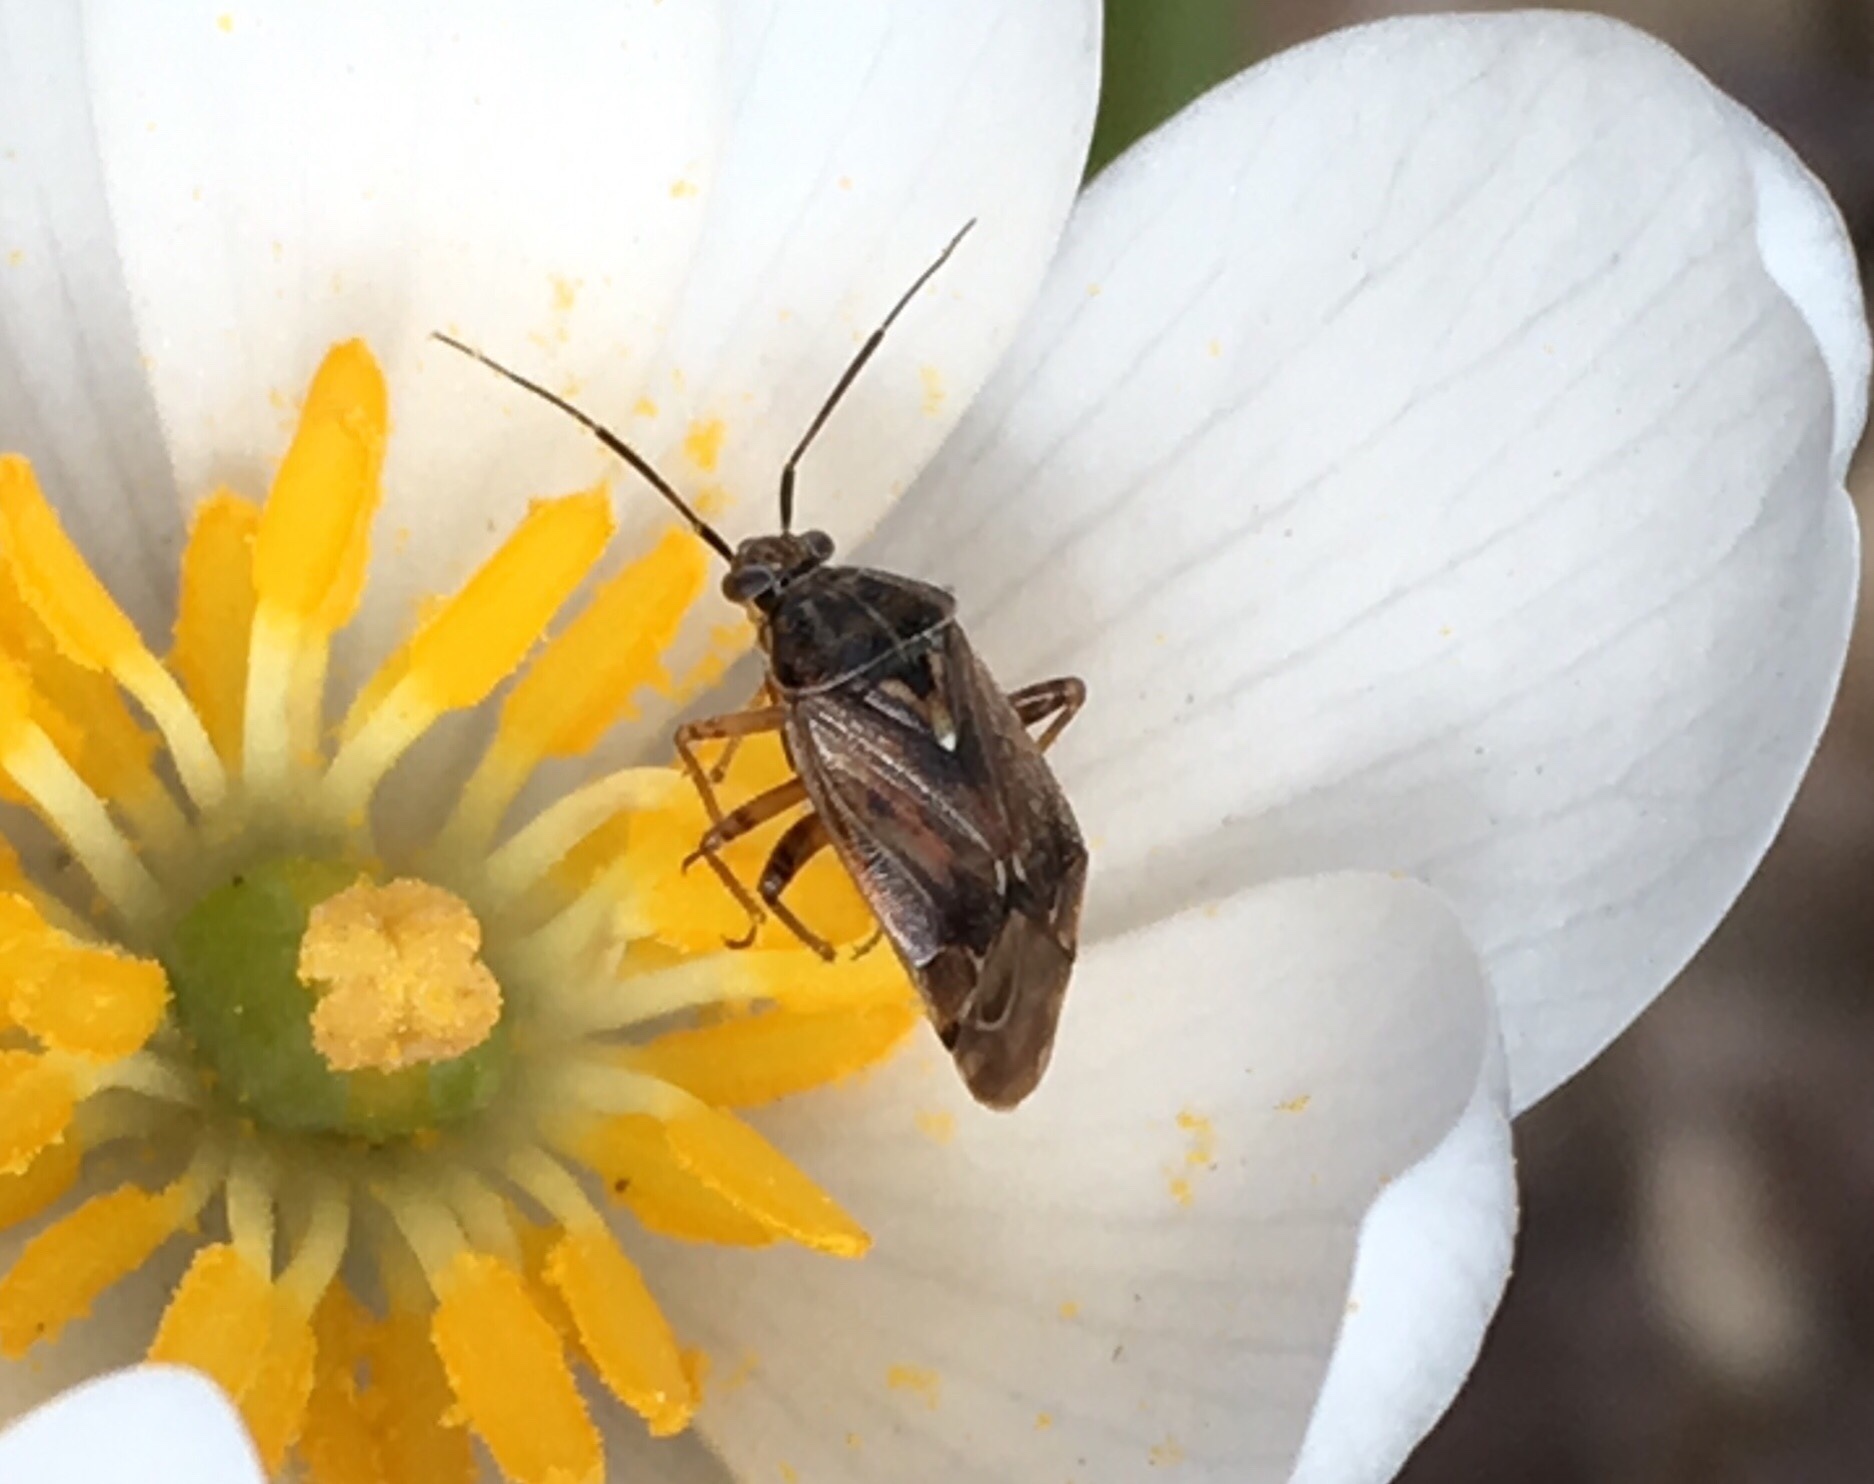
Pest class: lygus_bug